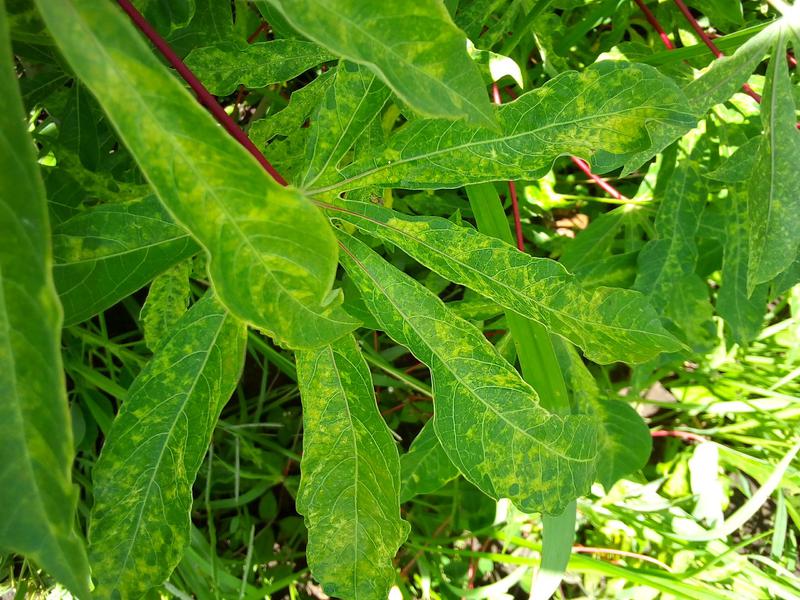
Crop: cassava
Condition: mosaic_disease